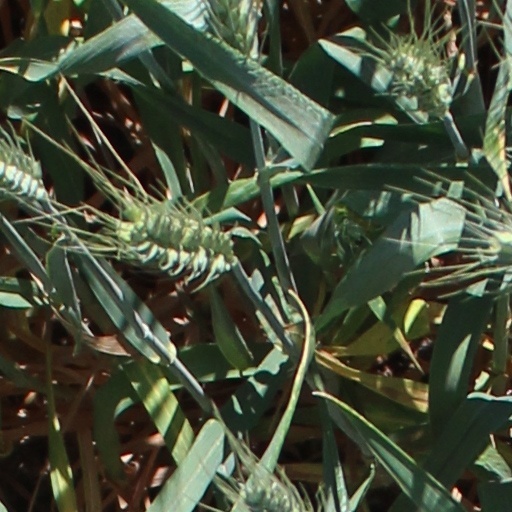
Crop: wheat